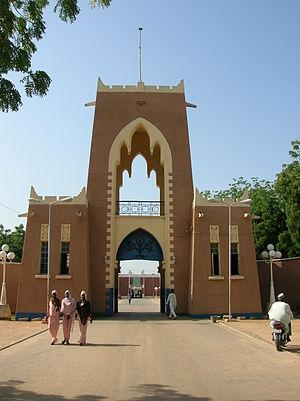
Portail du palais de l'émir de Kano, Nigéria.
Kano est la deuxième ville du Nigeria par la population. Située dans le nord du pays, elle est la capitale de l'État de Kano.
L'émir de Kano est le souverain de Kano, dans l'État de Kano, au nord de l'actuel Nigeria.